Martín Rivas (TV series)

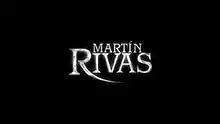
Title card

Martín Rivas is a Chilean historical drama television series adaptation of the novel of the same name by Alberto Blest Gana, that aired on TVN and TV Chile from March 15, to September 6, 2010, starring Diego Muñoz and María Gracia Omegna.